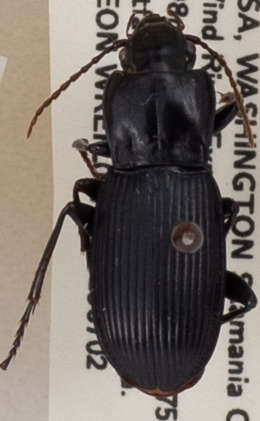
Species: Pterostichus herculaneus
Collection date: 2019-07-02
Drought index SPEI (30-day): -0.944
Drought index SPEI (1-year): -1.93
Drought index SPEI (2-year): -2.09